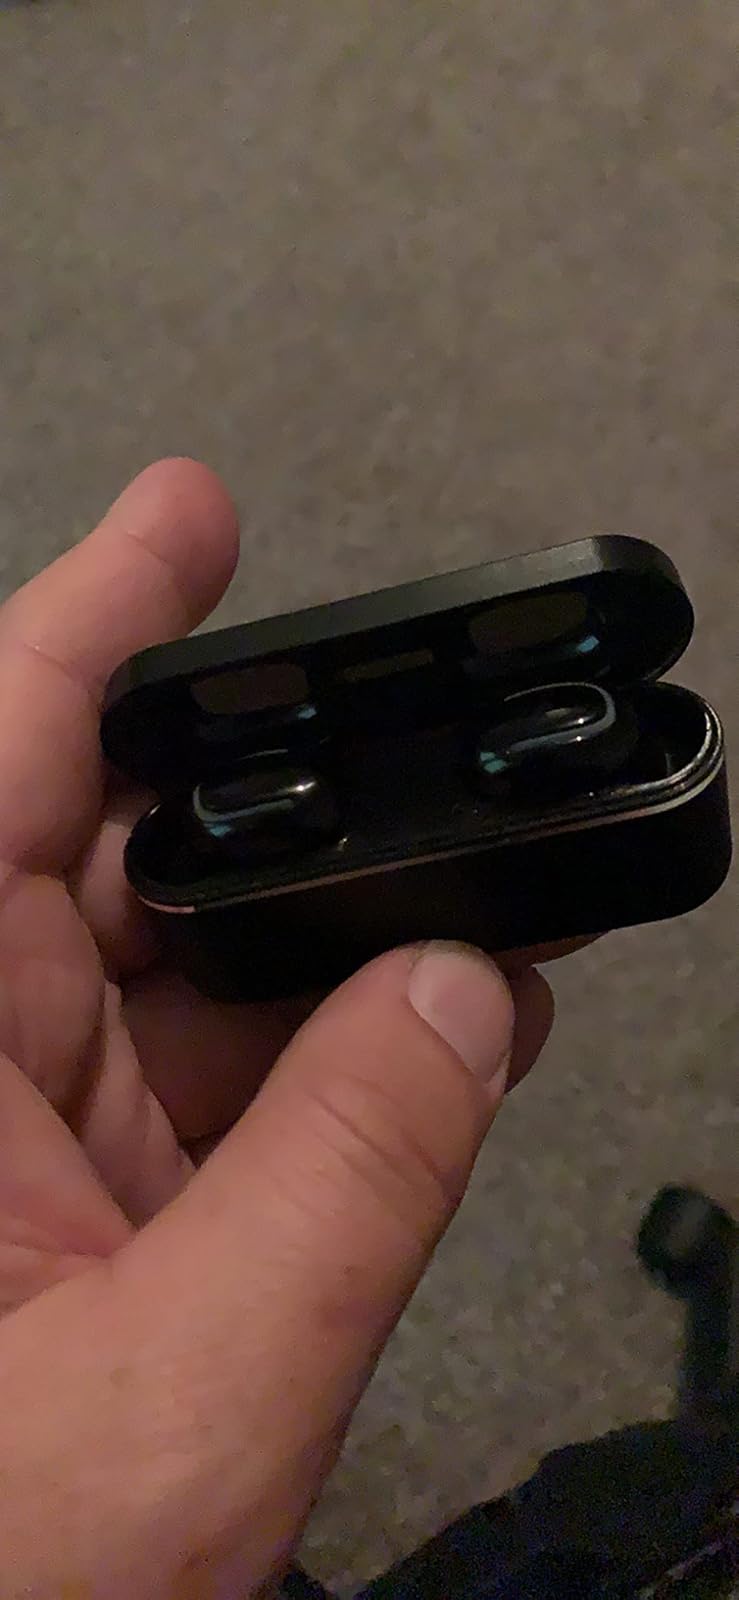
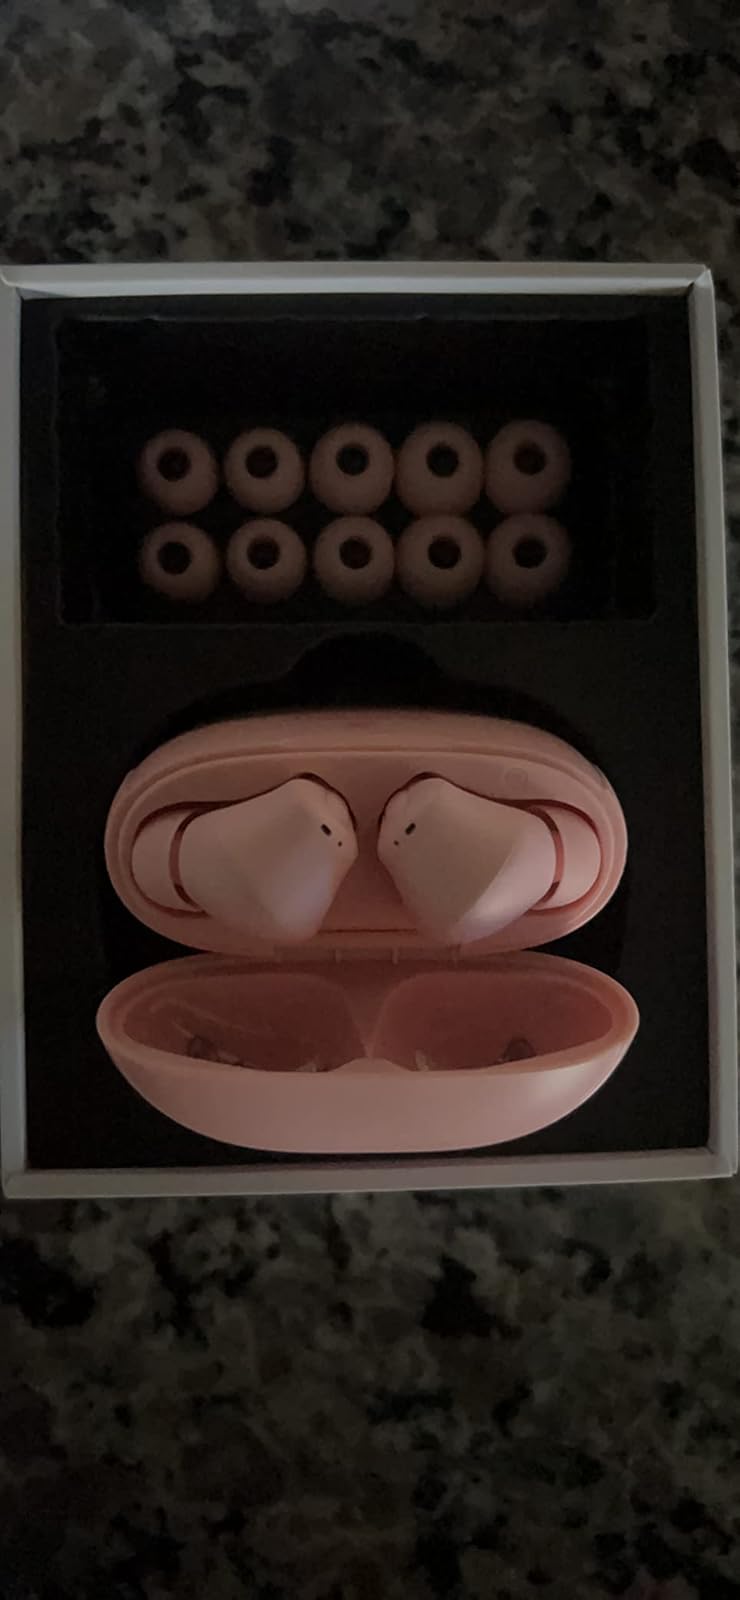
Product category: earbuds
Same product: no